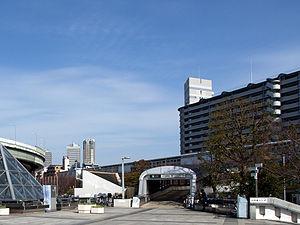
Asashiobashi est une station du métro d'Osaka sur la ligne Chūō dans l'arrondissement de Minato à Osaka.